Sky position (RA, Dec in degrees): 206.464, -0.5429
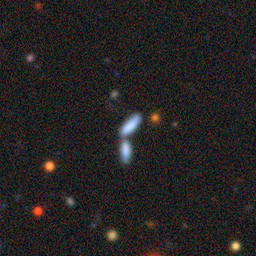
Galaxy morphology: Merging Galaxies